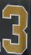
Number: 3